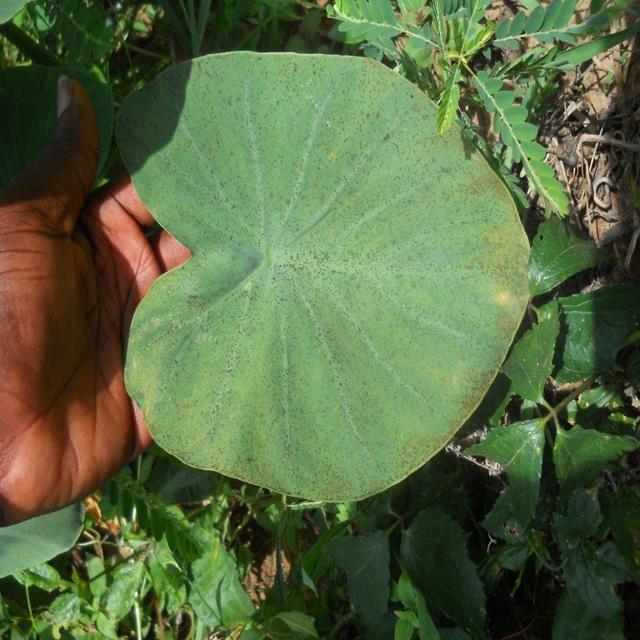
Label: Early_Blight